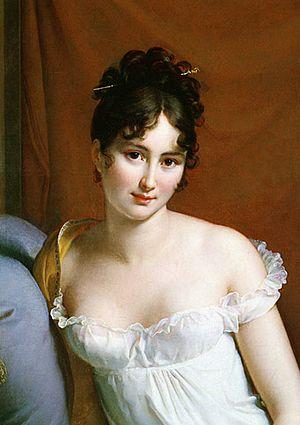
Jeanne Françoise Julie Adélaïde Bernard, à la ville Madame Jacques Récamier dite Juliette ou Julie Récamier, née le 3 décembre 1777 à Lyon et morte le 11 mai 1849 à Paris, est une femme de lettres française dont le salon parisien réunit, à partir du Directoire et jusqu'à la monarchie de Juillet, les plus grandes célébrités du monde politique, littéraire et artistique.